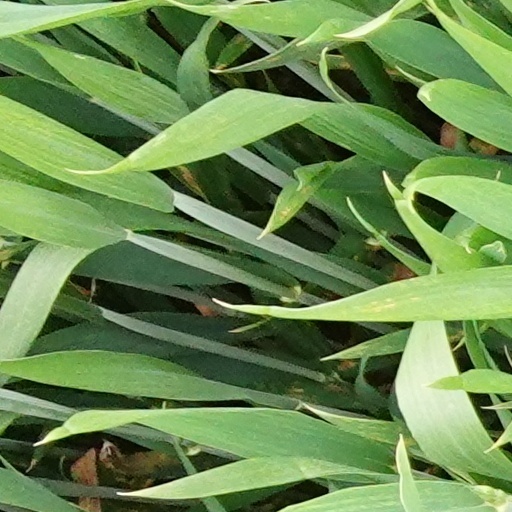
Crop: wheat